2024 Los Angeles Dodgers season

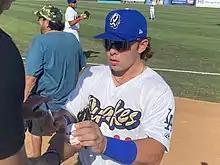
Top prospect Dalton Rushing participated in the Spring Breakout Game during Spring Training

Both Dustin May and Tony Gonsolin were placed on the 60-day injured list at the start of camp as they recovered from their arm surgeries. On February 26, the Dodgers traded outfielder Manuel Margot to the Minnesota Twins and re-signed utility player Kiké Hernández to a one-year contract. On March 4, they acquired infielder Andre Lipcius from the Detroit Tigers for cash considerations and moved Clayton Kershaw to the 60-day injured list to make room on the roster. On March 11, the Dodgers announced that Tyler Glasnow would be the opening day starting pitcher. Lipcius was designated for assignment on March 16, when pitcher Daniel Hudson was added to the roster.